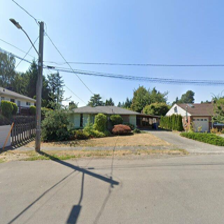
Label: streetView